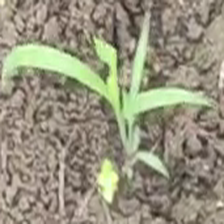
Weed species: Digitaria_SP_(Digitaria Sanguinalis )